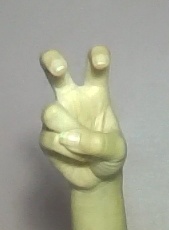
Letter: toot